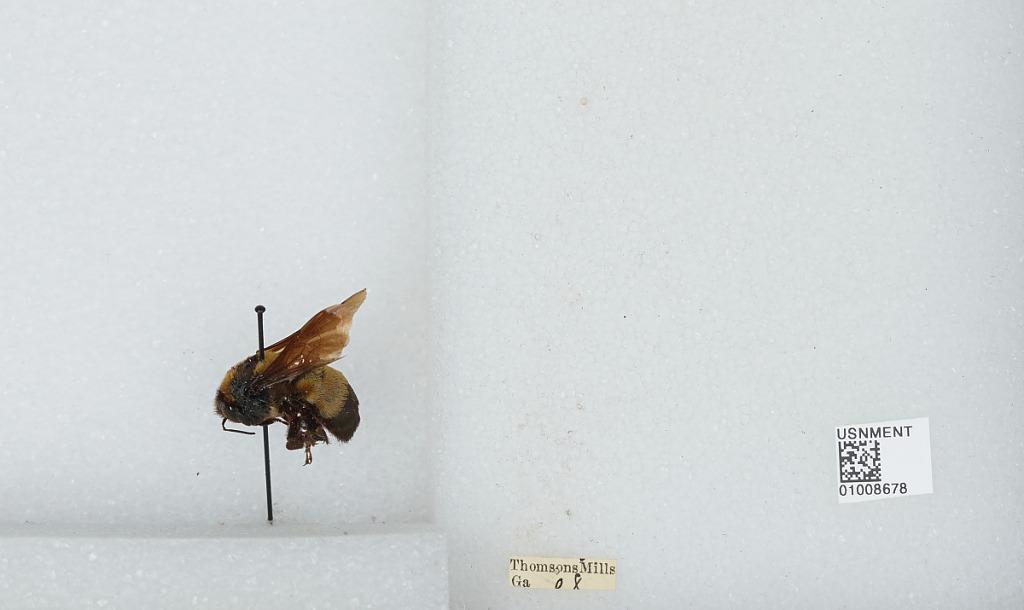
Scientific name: Bombus (Fraternobombus) fraternus (Smith)
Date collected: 1908--
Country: United States
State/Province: Georgia
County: Barrow
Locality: Thompsons Mills
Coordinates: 34.125, -83.7958